List of avant-garde artists

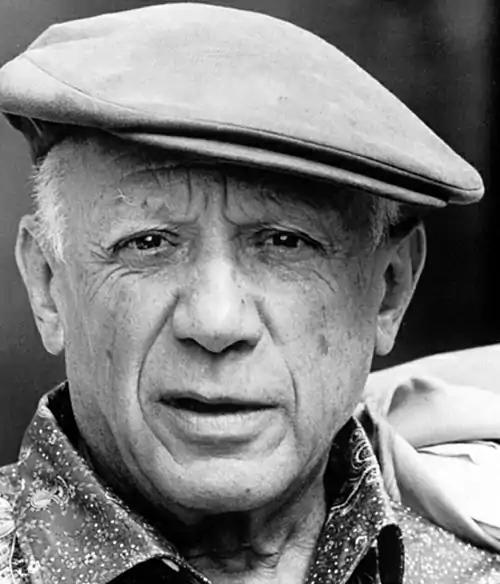
Pablo Picasso 1962

Avant-garde is French for "vanguard". The term is commonly used in French, English, and German to refer to people or works that are experimental or innovative, particularly with respect to art and culture.